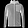
Label: Coat